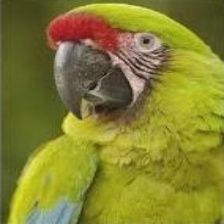
Species: MILITARY MACAW
Scientific name: ARA MILITARIS
ImageNet parent category: macaw